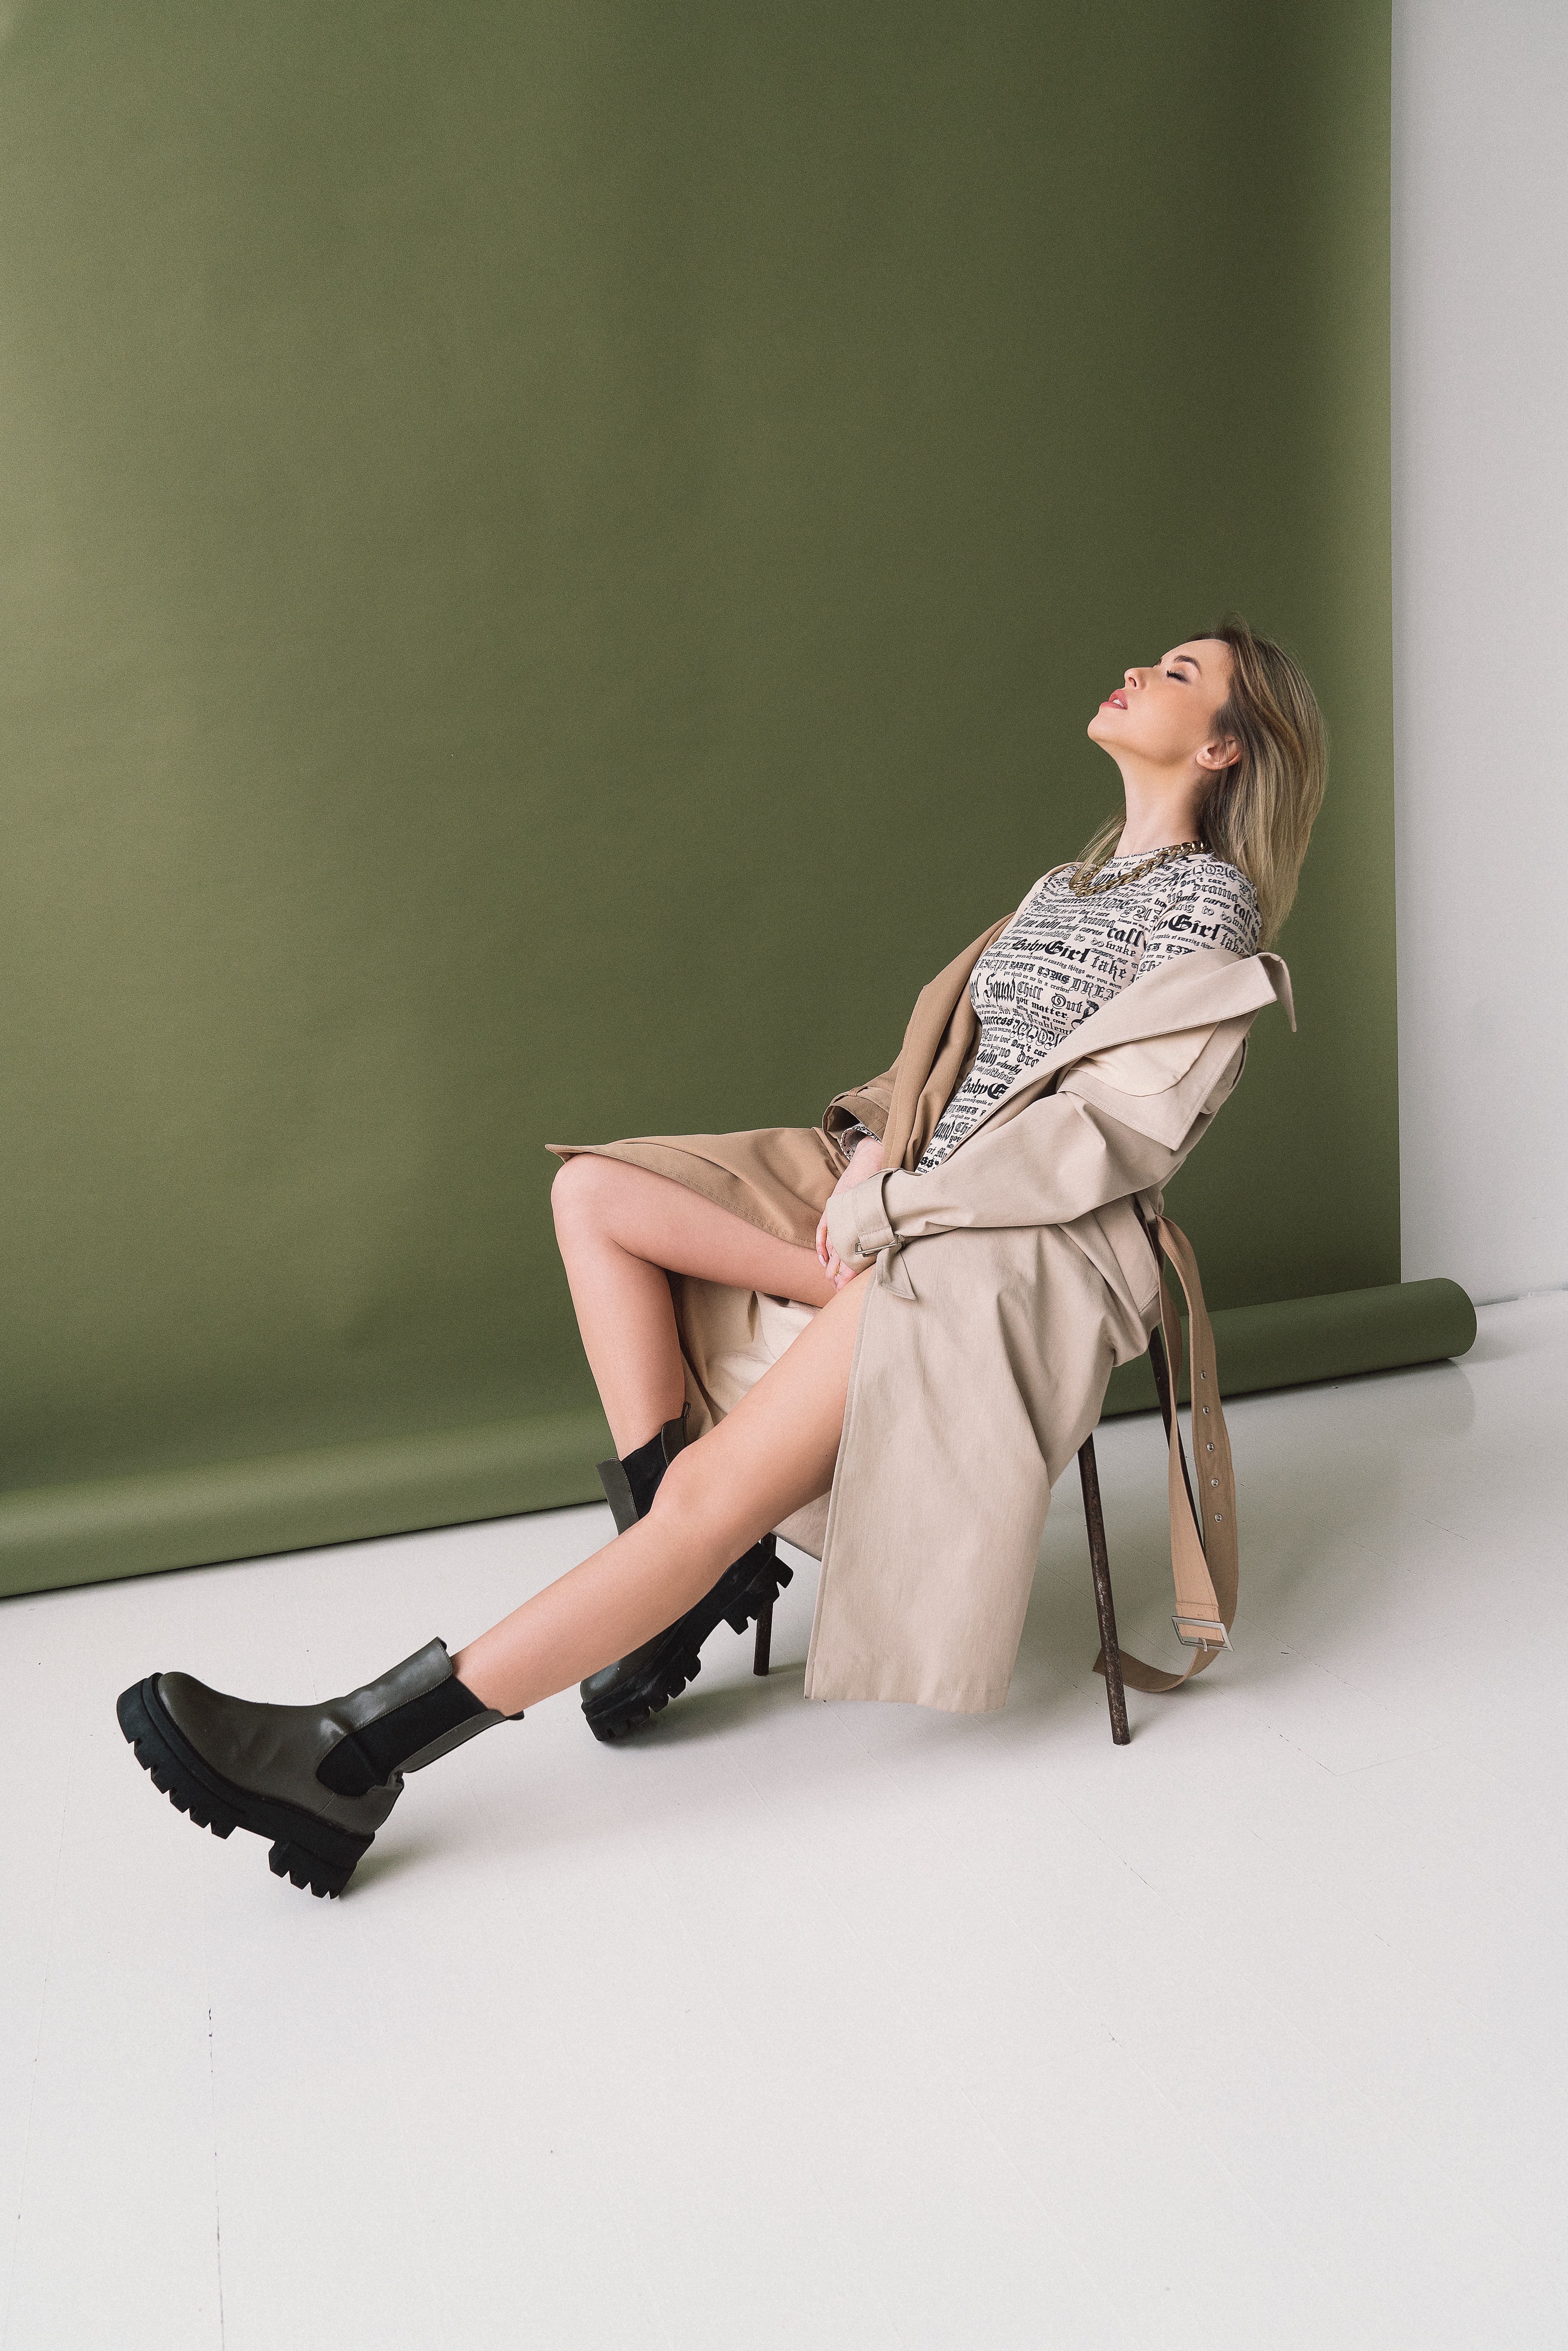
woman